South Korea

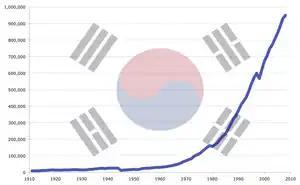
Between 1962 and 1994, the South Korean economy grew at an average of 10% annually, fueled by annual export growth of 20%, in a period called the Miracle on the Han River.

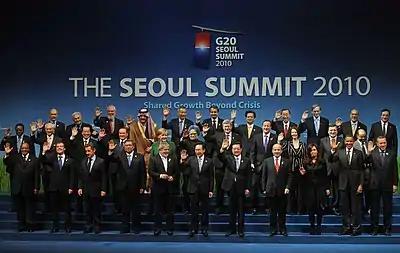
South Korea became the first non-G7 chair of the G-20 when it hosted the 2010 Seoul summit.

In 936, the Later Three Kingdoms were united by Wang Geon, who established Goryeo as a successor state to Goguryeo. Balhae had fallen to the Khitan Empire in 926, and a decade later the last crown prince of Balhae fled south to Goryeo, where he was warmly welcomed and included in the ruling family by Wang Geon, thus unifying the two successor nations of Goguryeo. Like Silla, Goryeo was a highly cultural state, and invented the metal movable type printing press. After defeating the Khitan Empire, which was the most powerful empire of its time in the Goryeo–Khitan War, Goryeo experienced a golden age that lasted a century, during which the Tripitaka Koreana was completed and significant developments in printing and publishing occurred. This promoted education and the dispersion of knowledge on philosophy, literature, religion, and science. By 1100, there were 12 universities that produced notable scholars.